Edward Hornor Coates

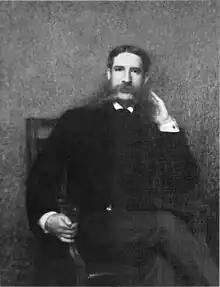
An 1893 portrait of Coates by Robert Vonnoh

Edward Hornor Coates (November 12, 1846 – December 23, 1921) was an American businessman, financier, and patron of the arts and sciences in Philadelphia. He served as a director of the Mechanics National Bank in 1873, was chairman of the Committee on Instruction at the Pennsylvania Academy of the Fine Arts from 1883 to 1890, and held the position of Academy president from 1890 to 1906.